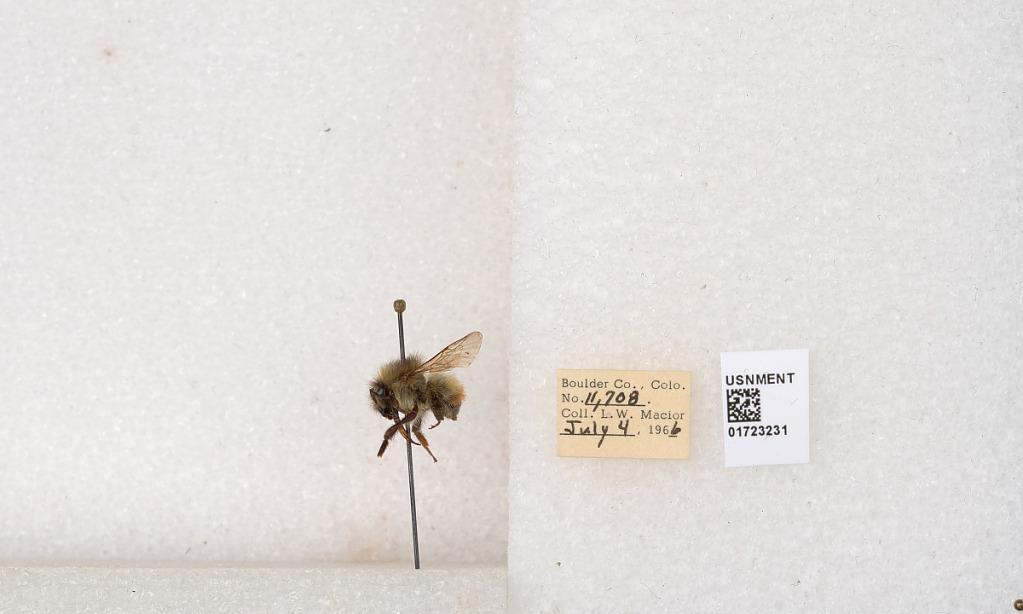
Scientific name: Bombus flavifrons Cresson
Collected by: L. Macior
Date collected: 1966-7-4
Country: United States
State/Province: Colorado
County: Boulder
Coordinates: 40.0925, -105.358